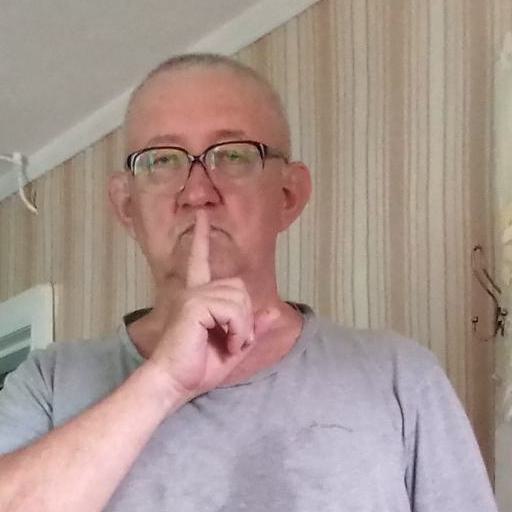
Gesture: mute